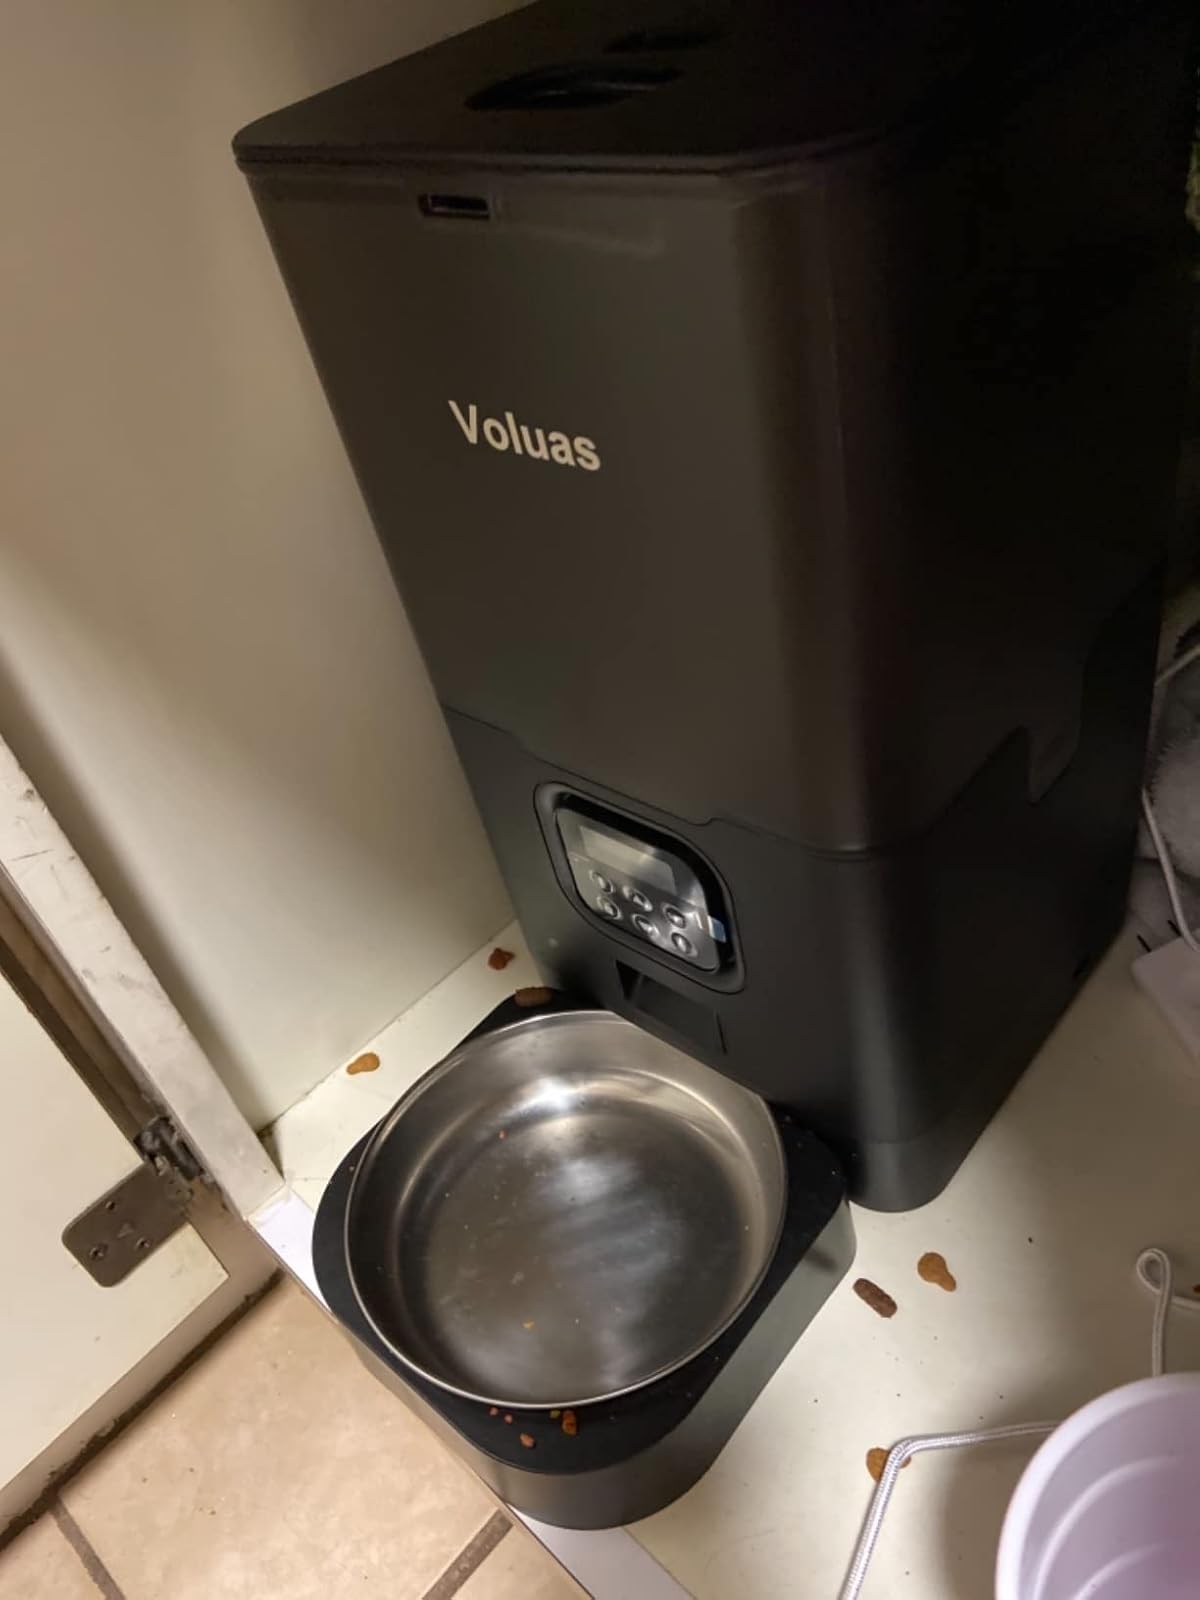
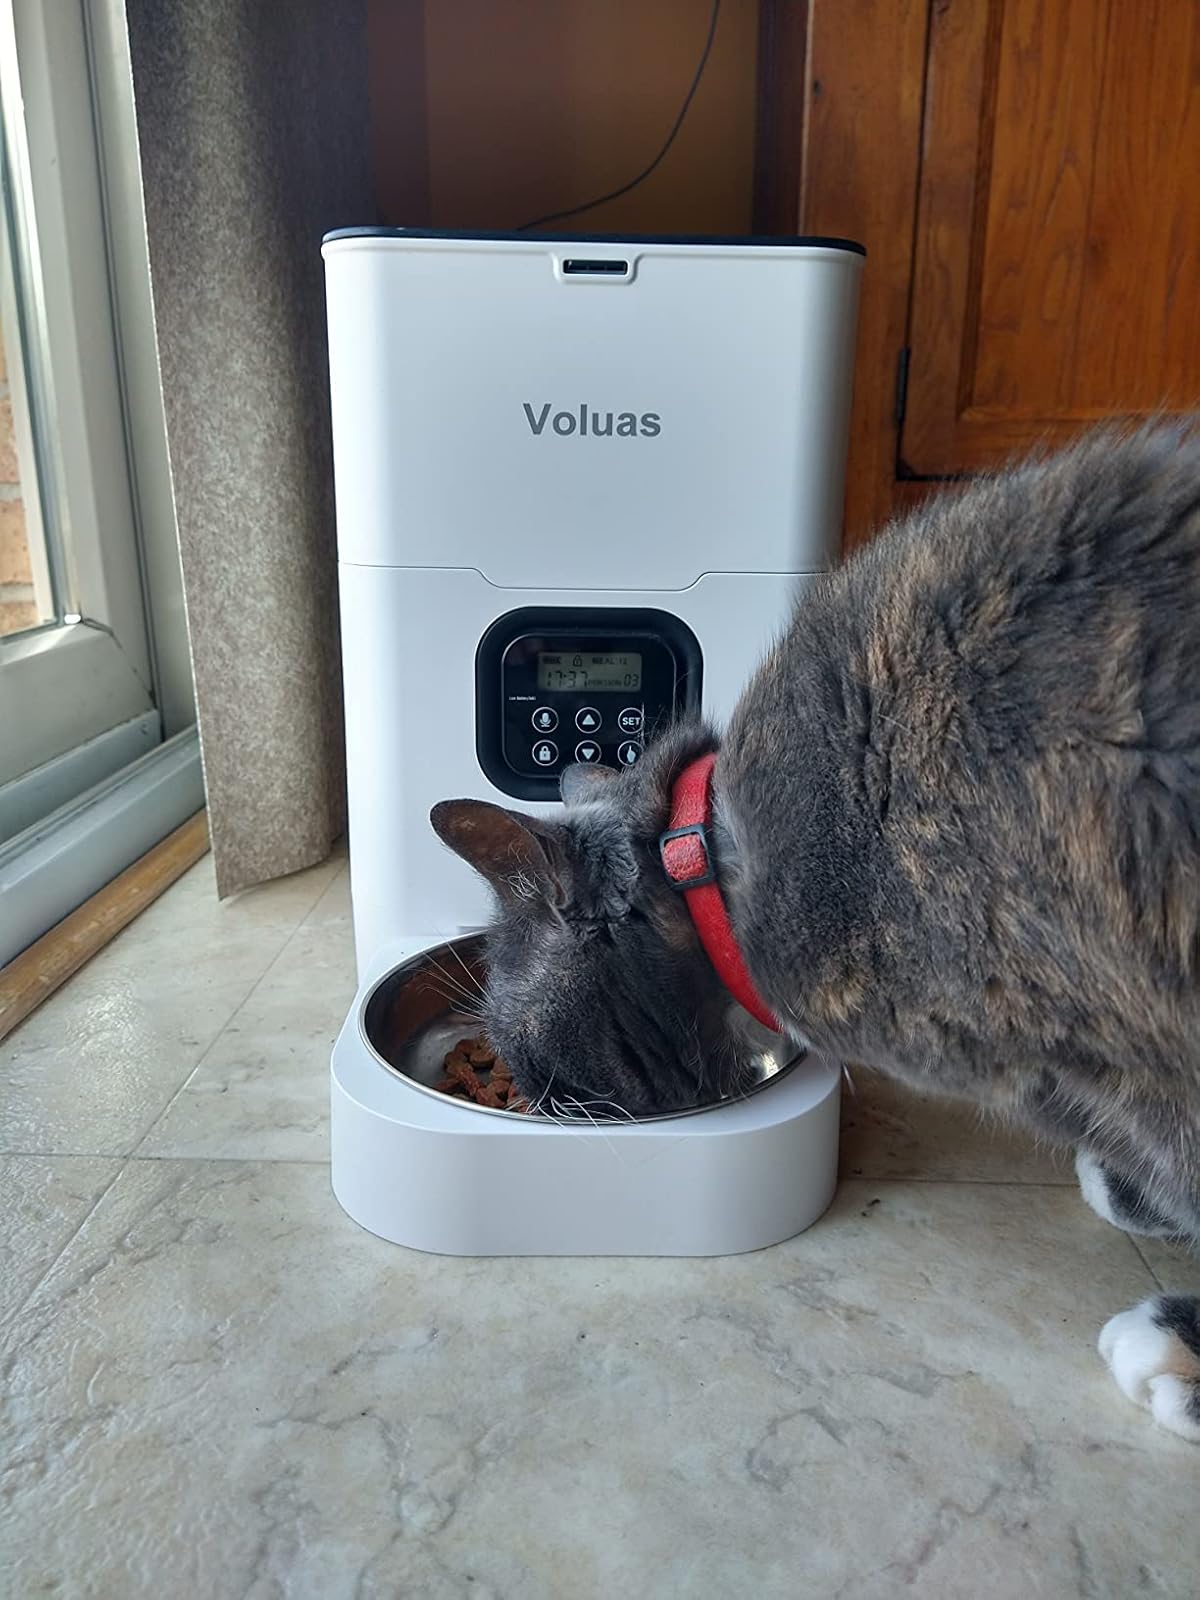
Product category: items_feeder
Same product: no